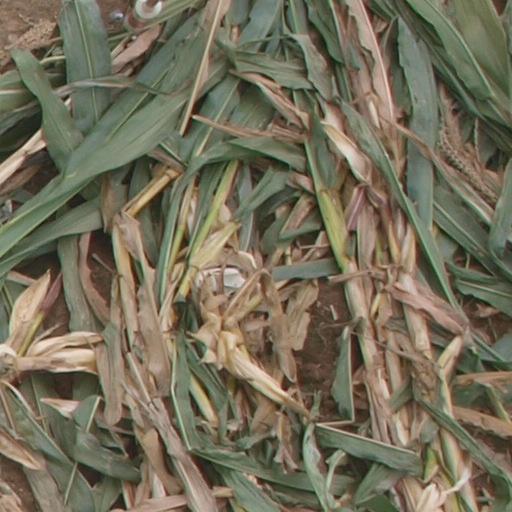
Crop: maize; corn